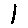
Label: 1